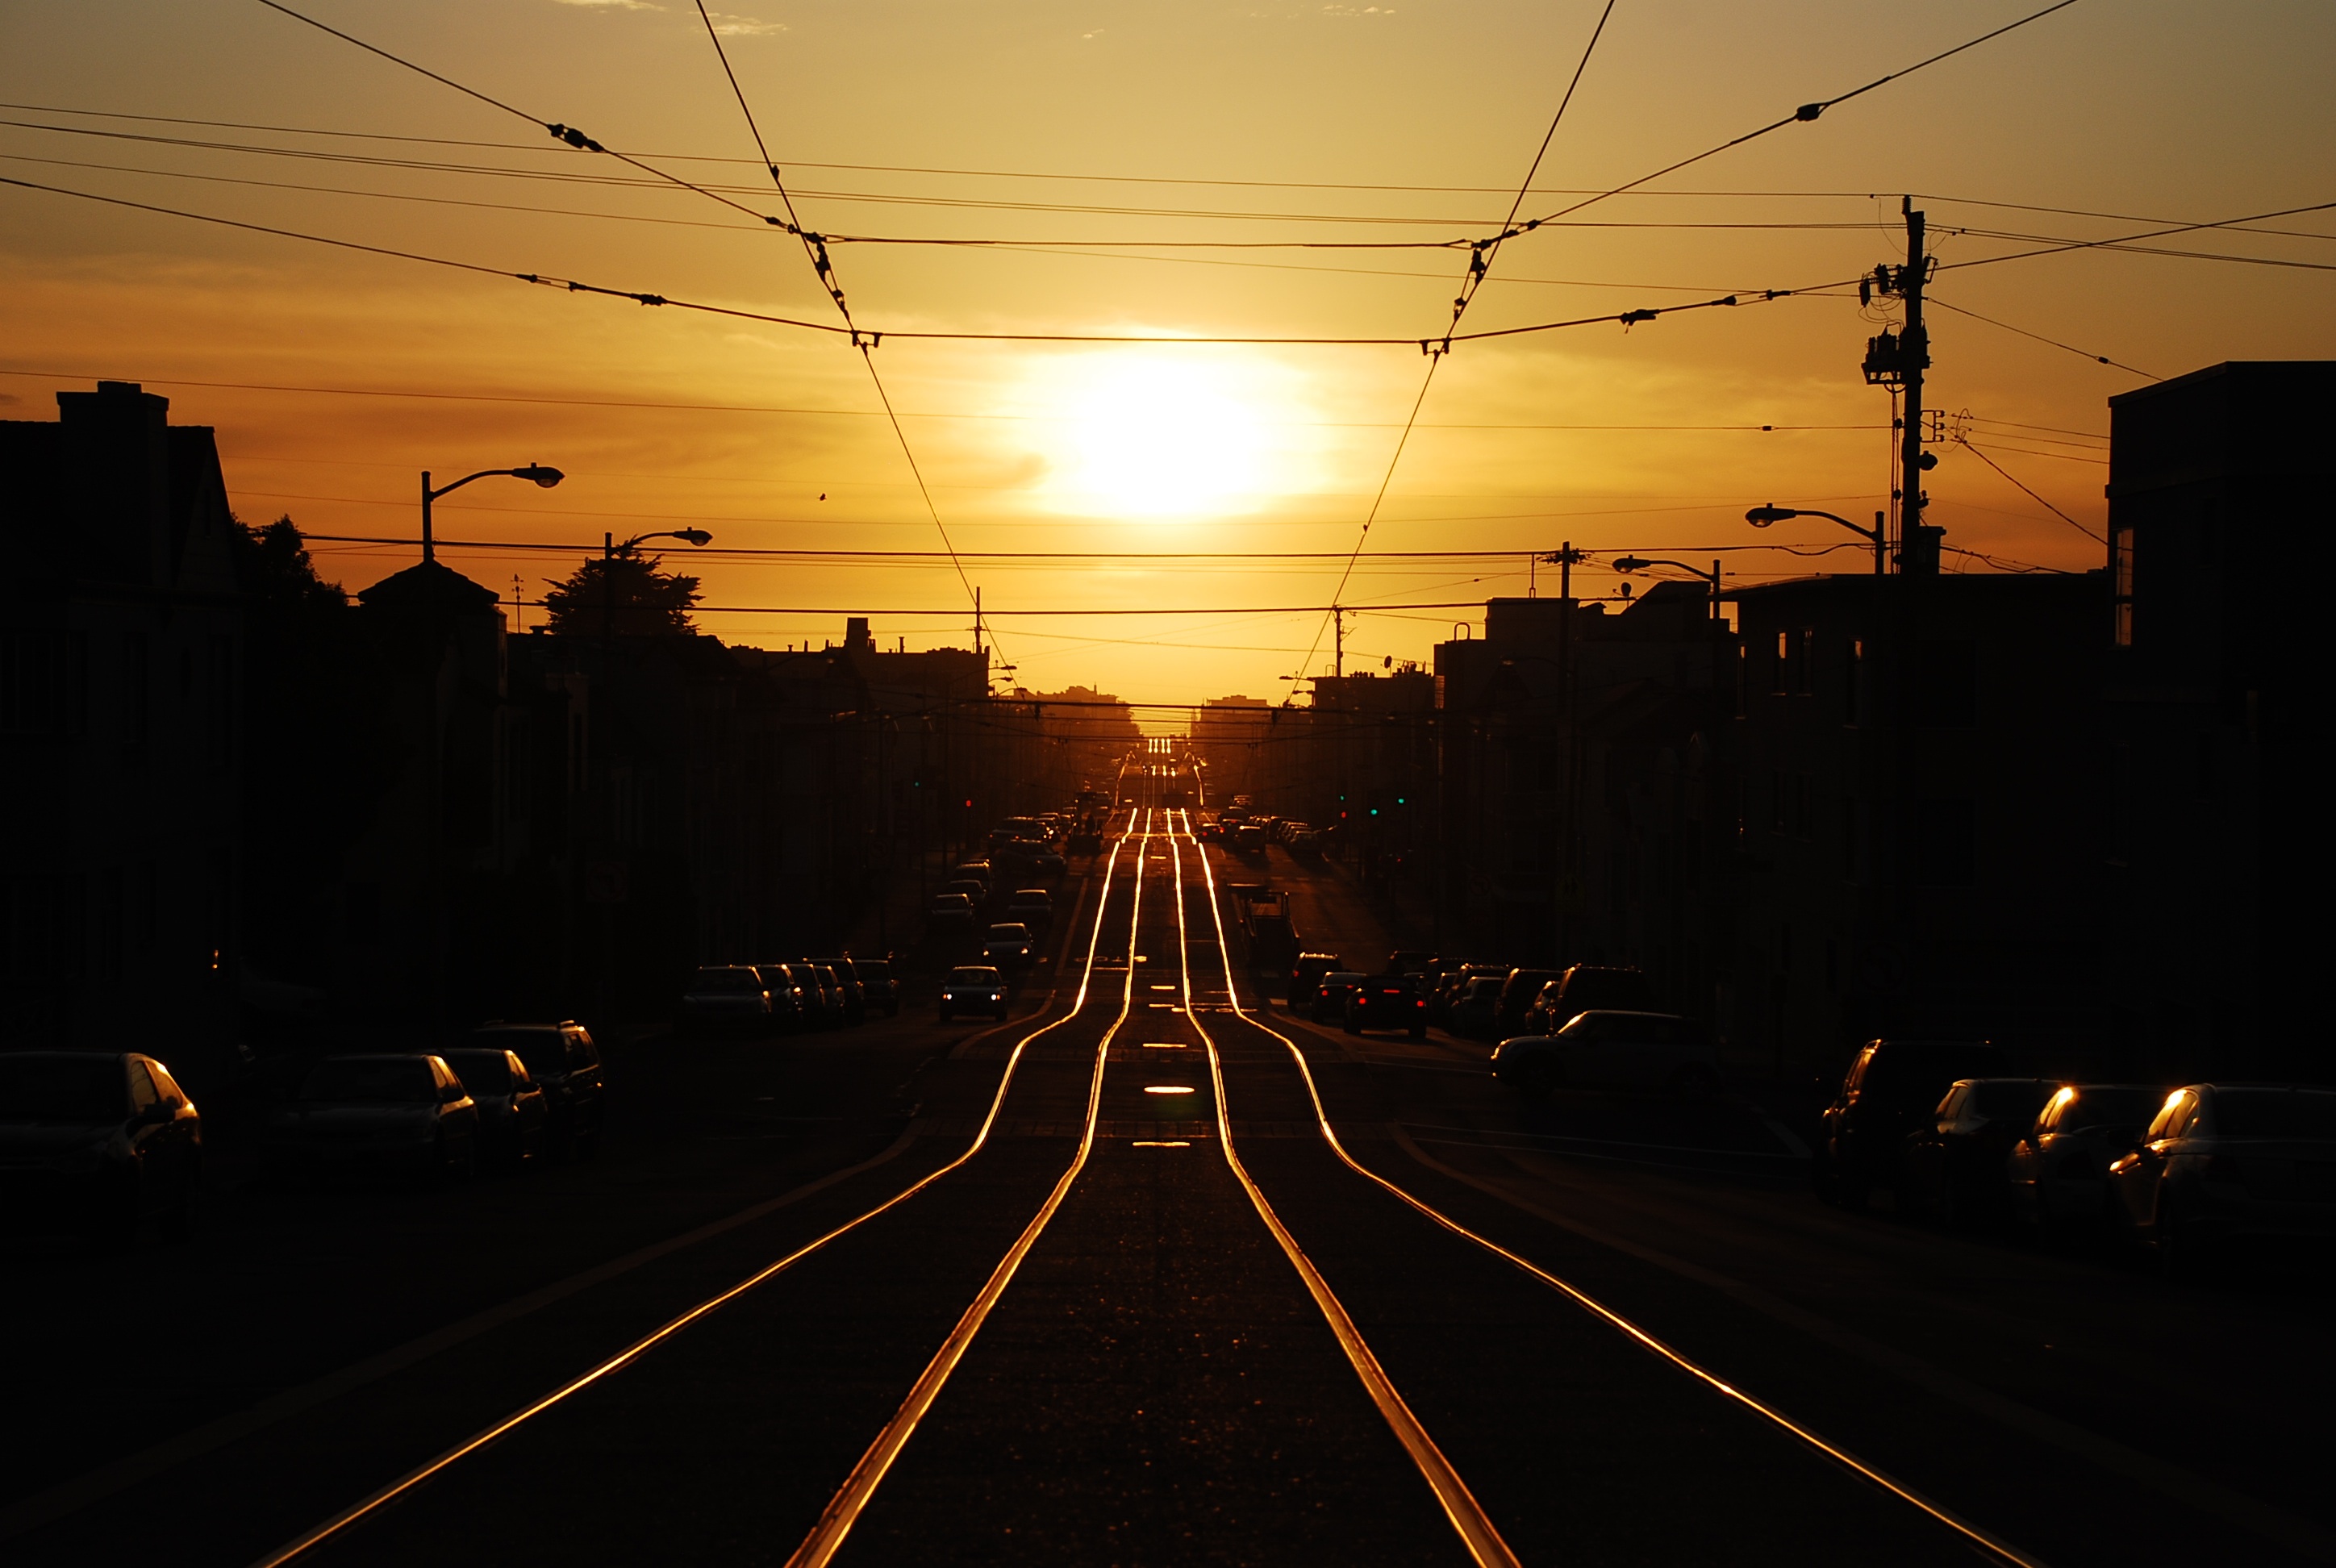
light, track, railway, sunrise, sunset, night, sunlight, morning, dawn, train, dark, dusk, evening, darkness, street light, lighting, infrastructure